Borj Nord

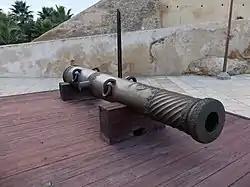
Memona Gun A Saadian cannon from the Battle of the Three Kings.

Today the fort houses the Museum of Arms (French: "Musée des armes"). Founded in 1963, it was the first museum in Morocco specializing in the history of arms and armour. Its collection includes up to 5000 pieces (only a part of which are on display) originating from 35 countries and dating from prehistory to the 20th century. The museum emphasizes the collection of Moroccan arms, and features a large number that were manufactured in Fez in the Makina, an industrial arms factory established in 1886 next to the Royal Palace in Fez. One of the notable artifacts on display is an enormous Saadian cannon that was used during the Battle of Three Kings in 1578, nearly 5 meters long and weighing around 12 tons.